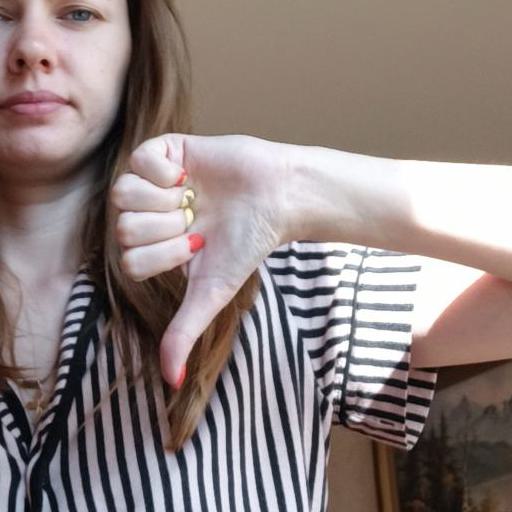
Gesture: dislike